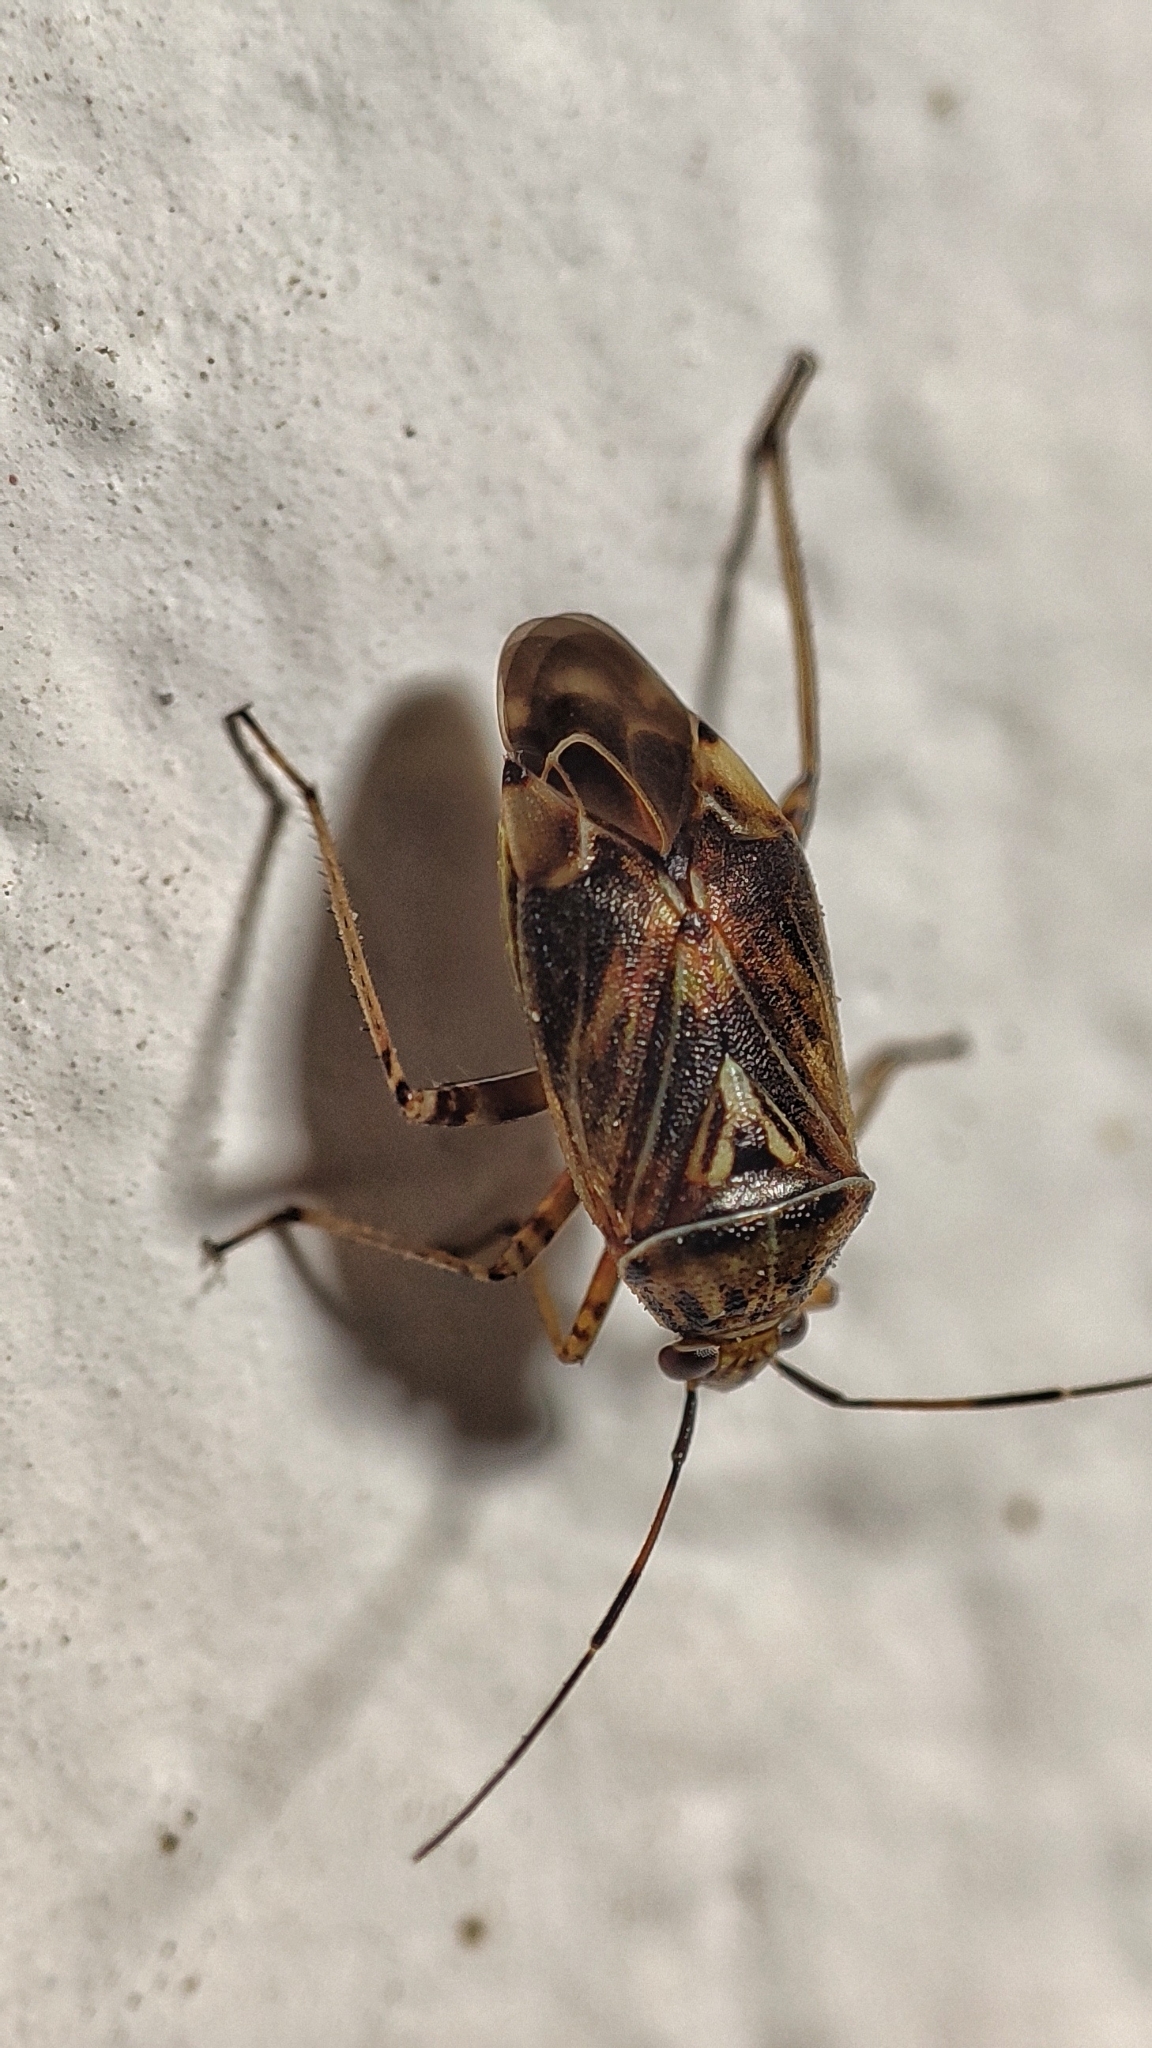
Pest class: lygus_bug